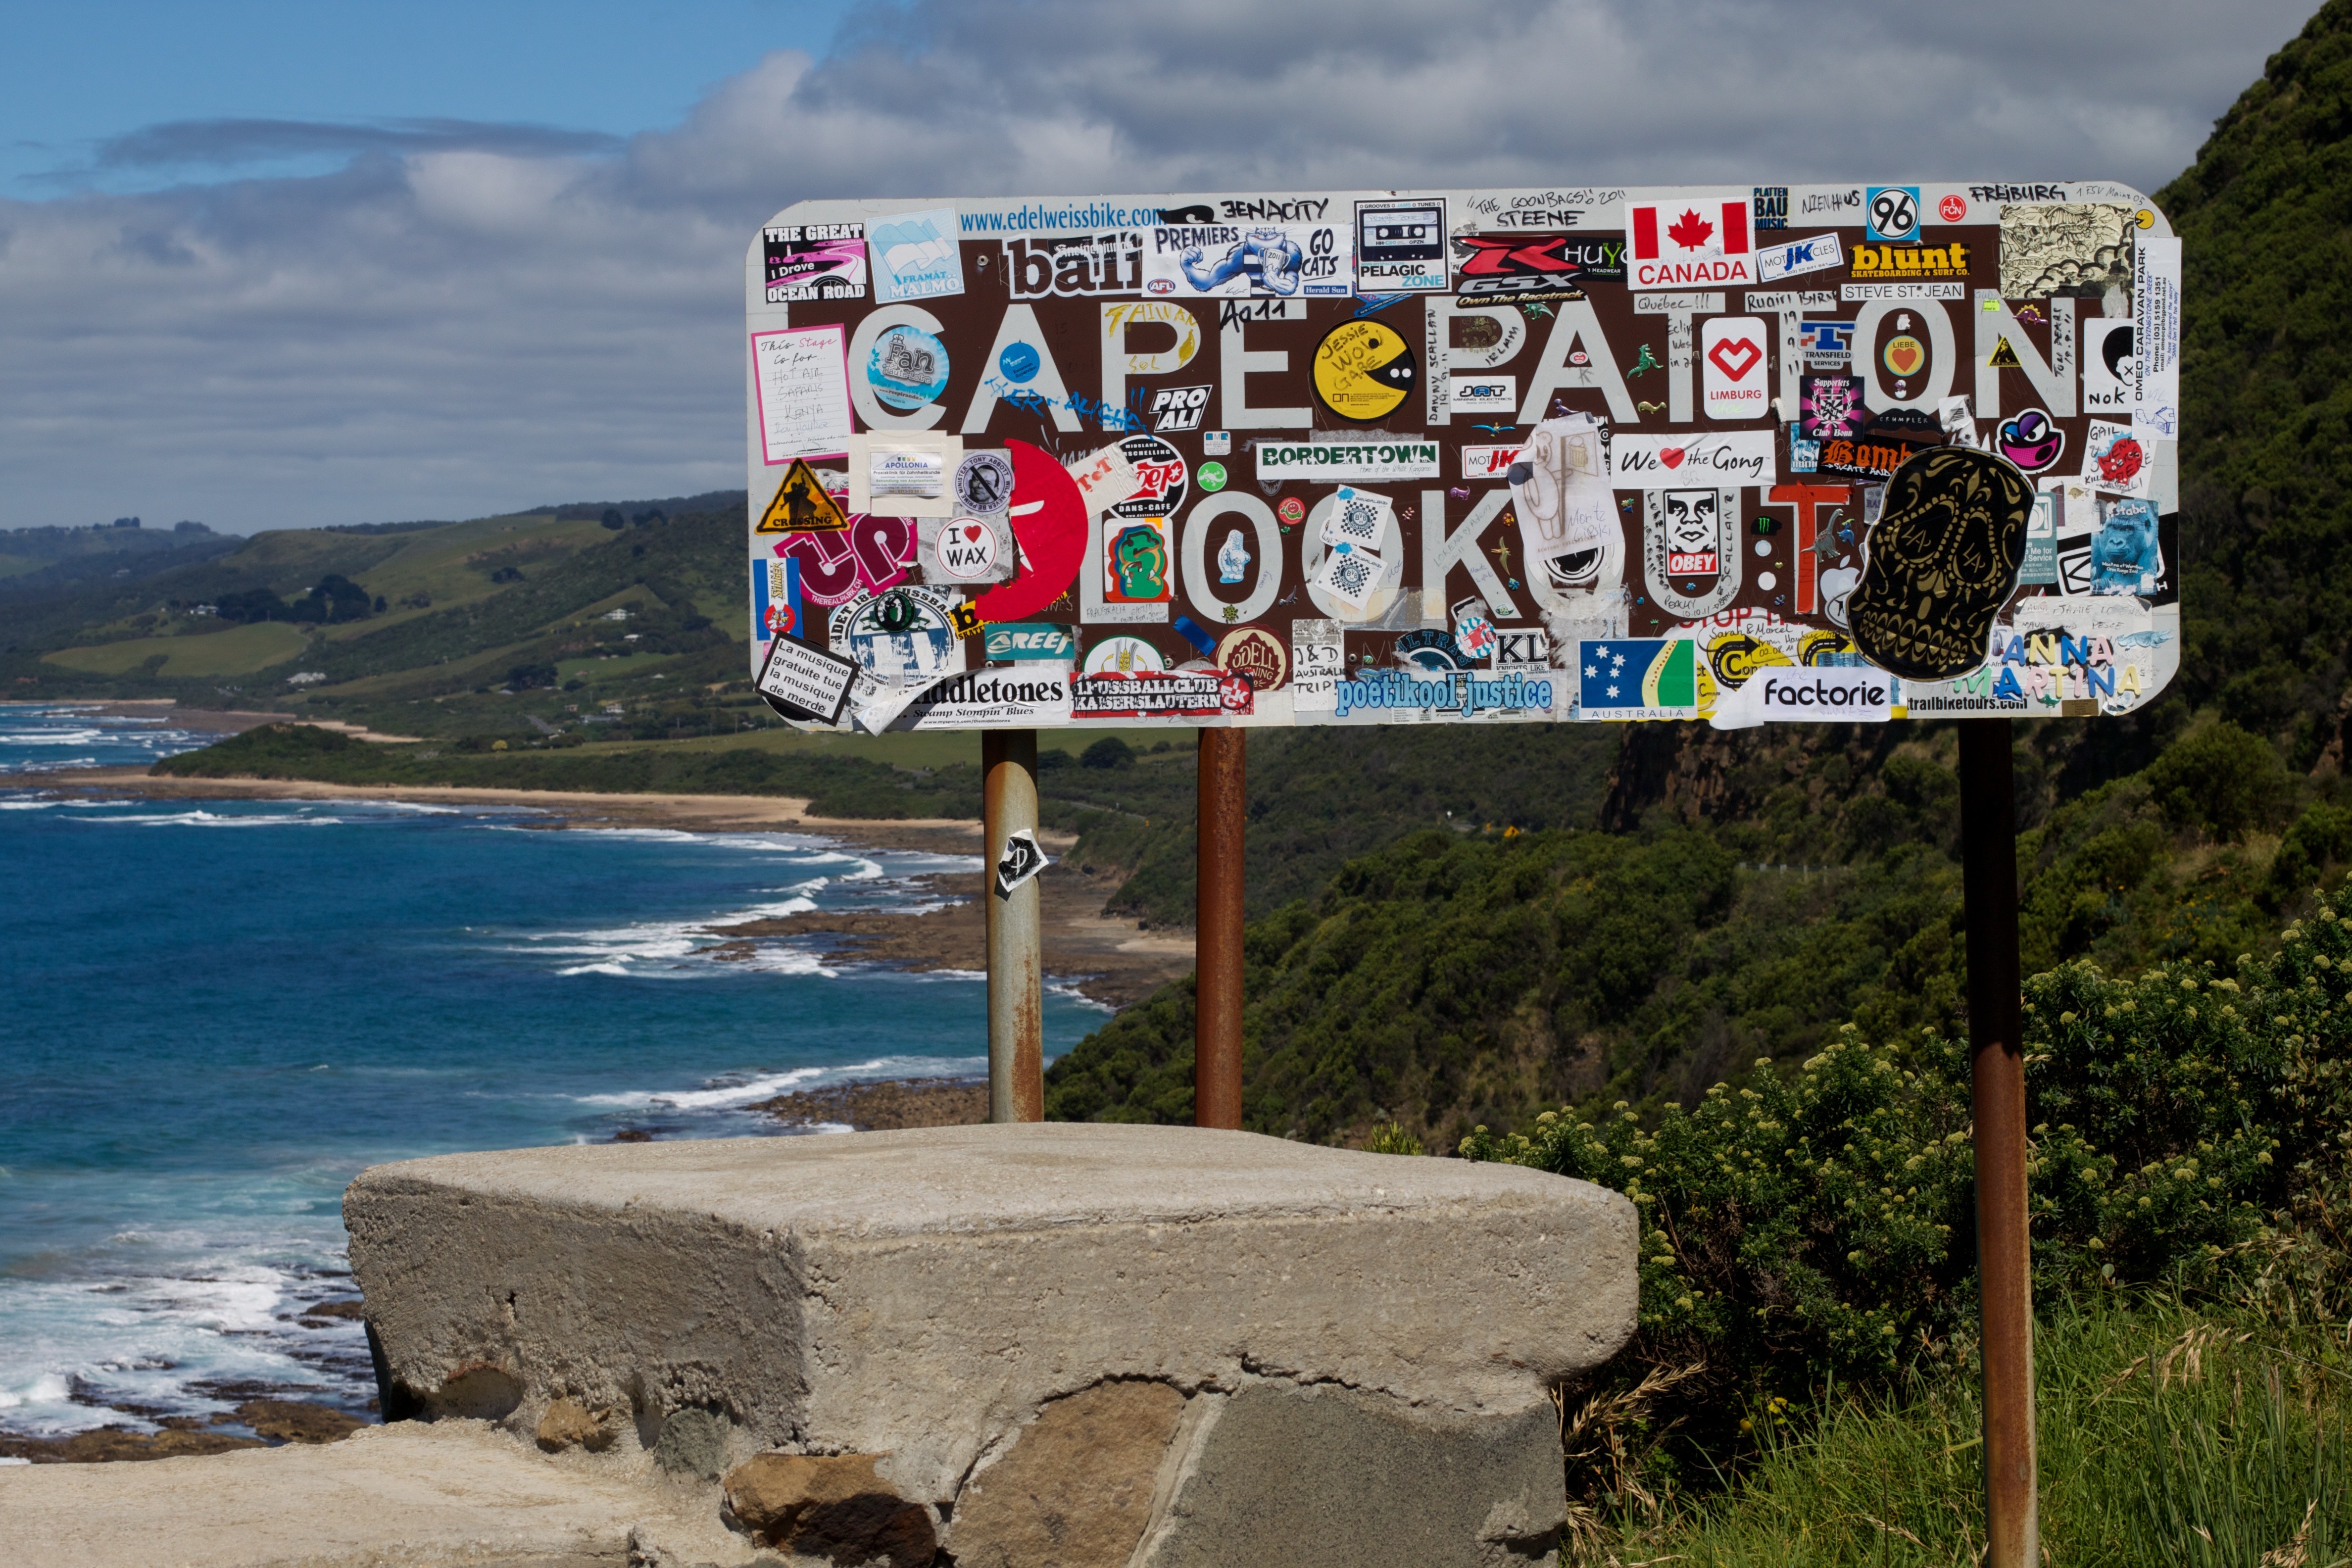
advertising, vacation, sign, tourism, 2011365, auodyssey